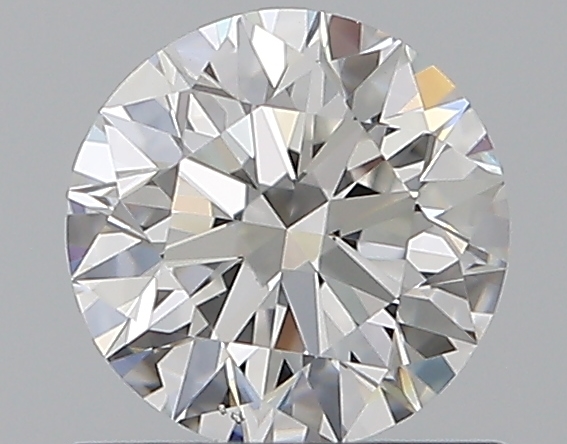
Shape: round
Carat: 0.65
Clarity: VS2
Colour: F
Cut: EX
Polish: EX
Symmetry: EX
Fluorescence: M
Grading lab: GIA
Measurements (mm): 5.52 x 5.55 x 3.45